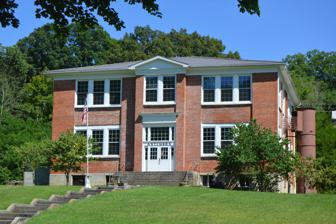
Building: Ashwood School, Virginia
Country: United States of America
Year built: 1909
United States historic place Ashwood School U.S. National Register of Historic Places Show map of Virginia Show map of the United States Location 5604 U.S. Route 220 , Ashwood, Virginia Coordinates 37°58′22″N 79°50′57″W / 37.97278°N 79.84917°W / 37.97278; -79.84917 Area 2 acres (0.81 ha) Built 1909 ( 1909 ) Architectural style Classical Revival NRHP reference No. 16000484 Added to NRHP July 28, 2016 The Ashwood School is a historic school building at 5604 United States Route 220 in Hot Springs, Virginia .  It is a two-story brick building with a low-pitch hip roof and modest Classical Revival styling.  It was built about 1909, and served all grades until 1927, when a new high school was built.  It then served as an elementary school until its closure in 1969.  It served only white students in the racially segregated county school system until 1965, when court cases mandated its integration. The building was listed on the National Register of Historic Places in 2016. See also National Register of Historic Places listings in Bath County, Virginia References